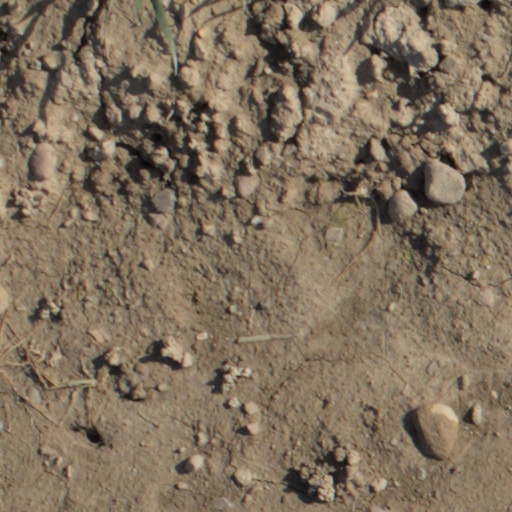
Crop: wheat